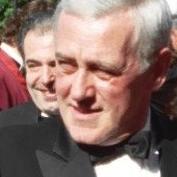
Age: 53